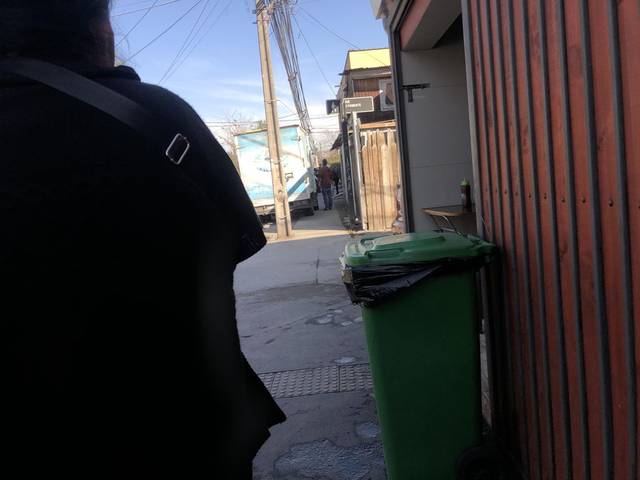
Region: Chile
Coordinates: -33.501, -70.674